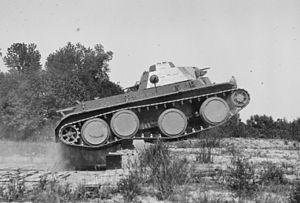
On désigne par le terme de chenille un dispositif mécanique articulé permettant d'assurer la transmission de la masse d'un véhicule au sol en la répartissant sur une surface supérieure à la seule surface de contact des roues de ce véhicule.